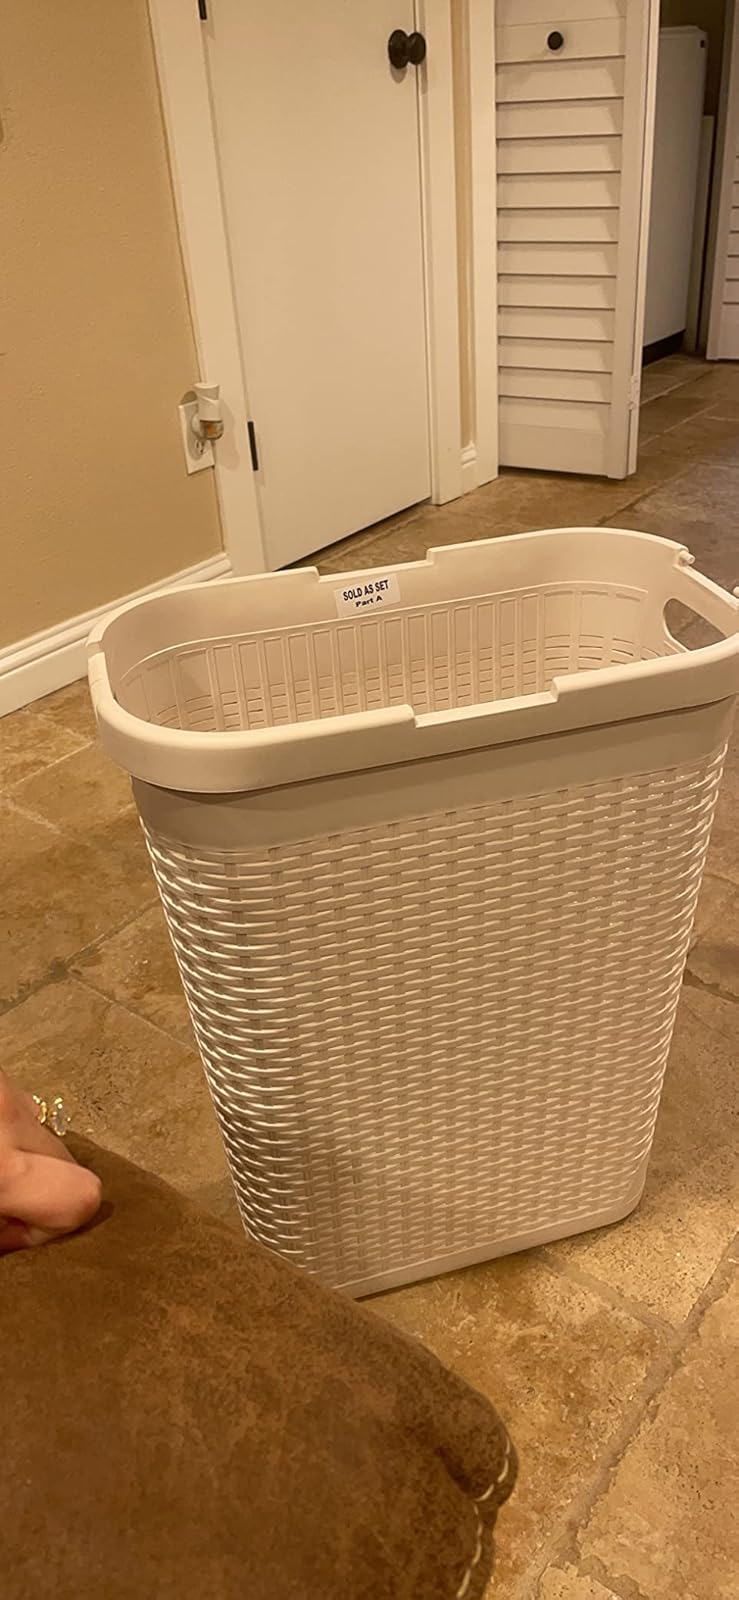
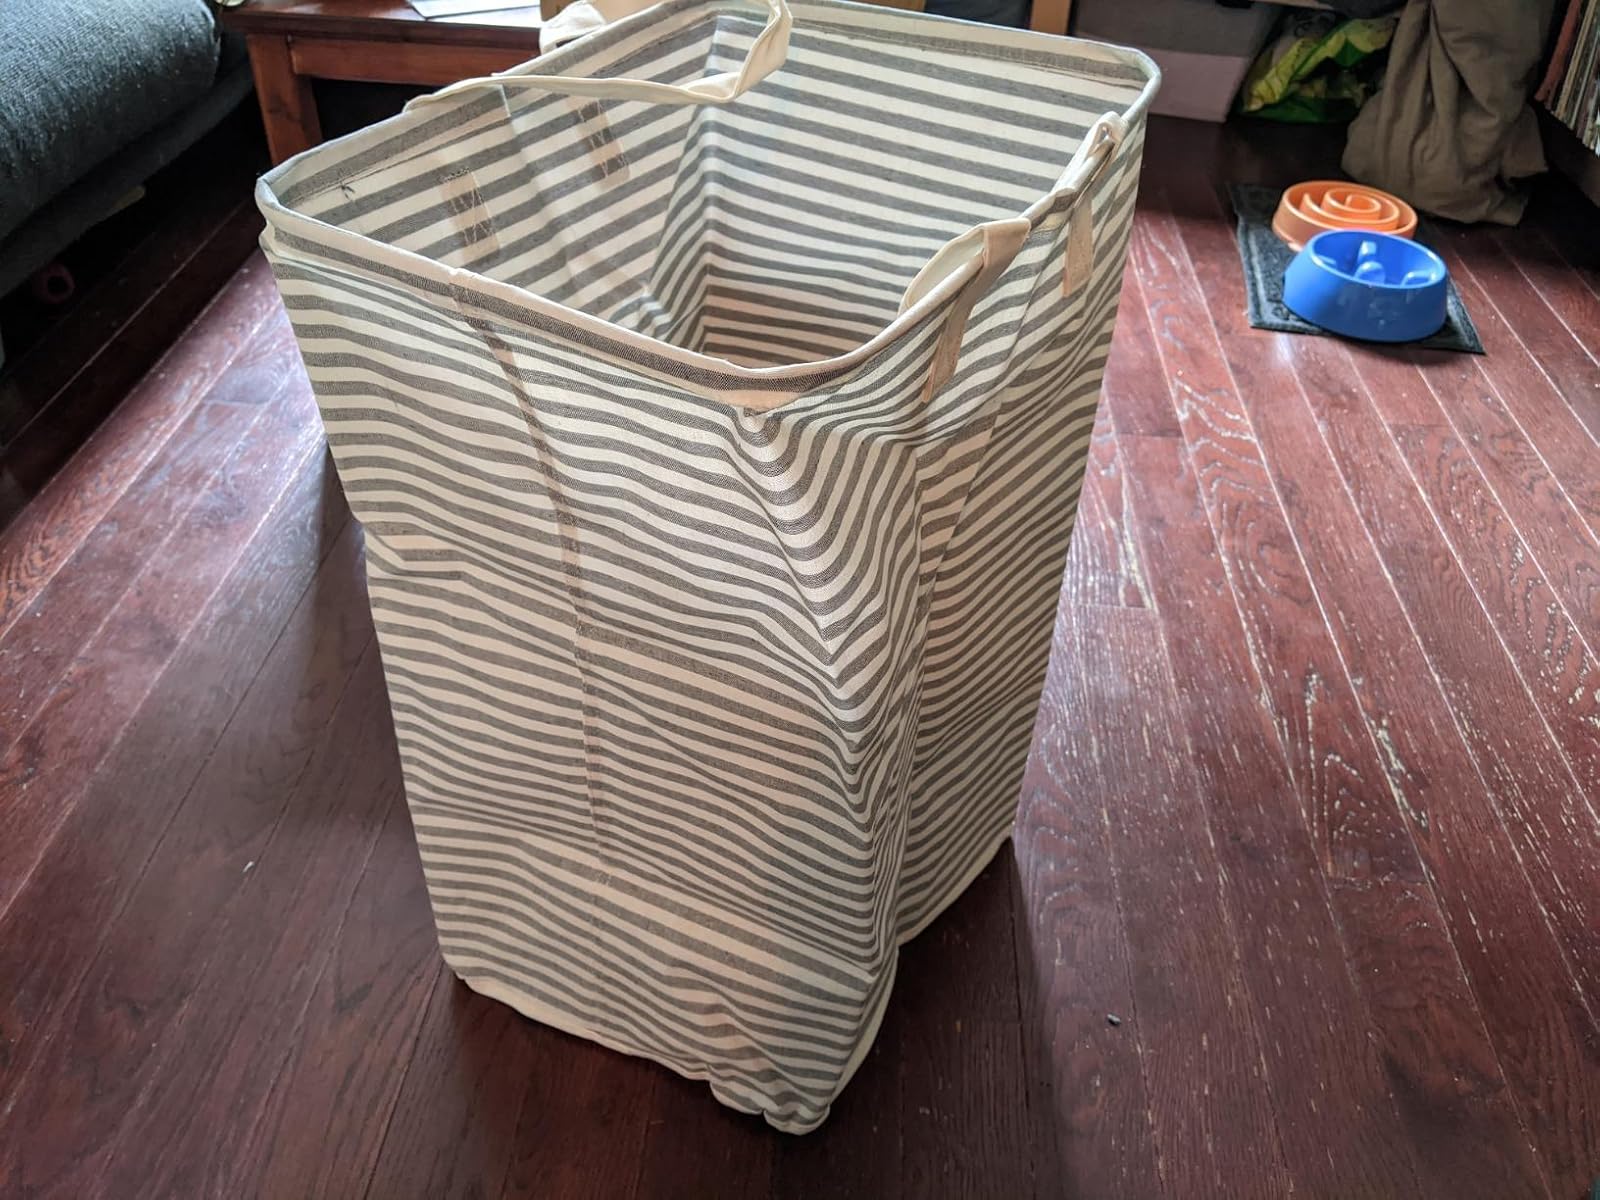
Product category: items_hamper
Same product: no